Oude Kerk, Amsterdam

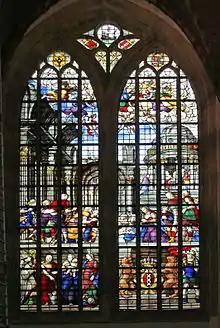
Church Window, Oude Kerk

By around 1213, a wooden chapel had been erected at the location of today's Oude Kerk. Over time, this structure was replaced by a stone church that was consecrated in 1306.